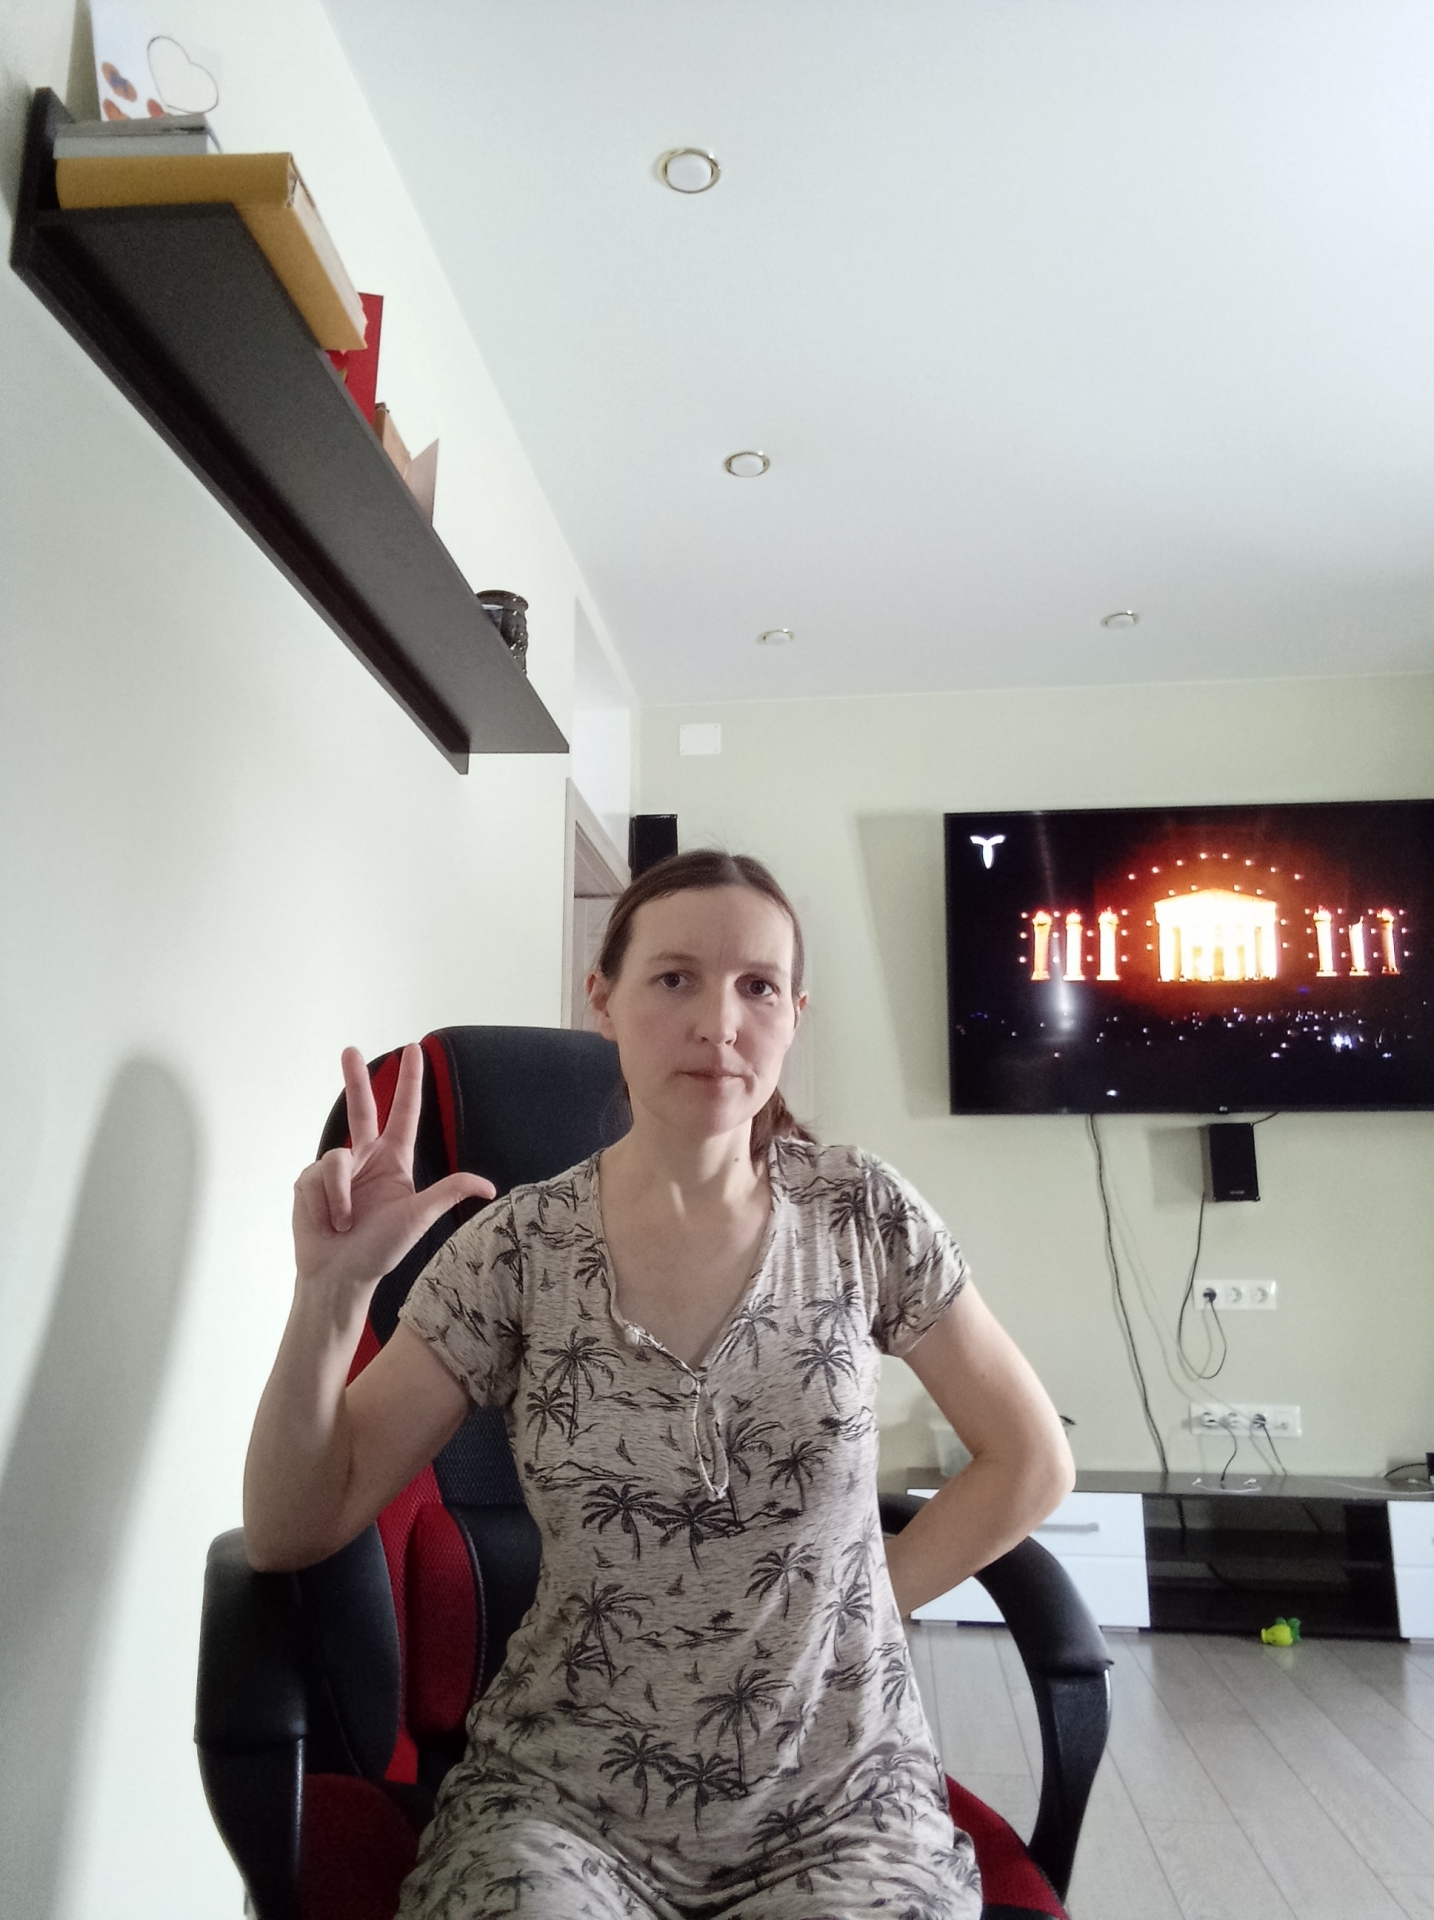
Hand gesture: three2